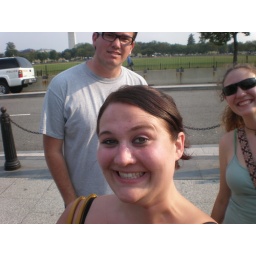
me, luke and allie in front of the white house